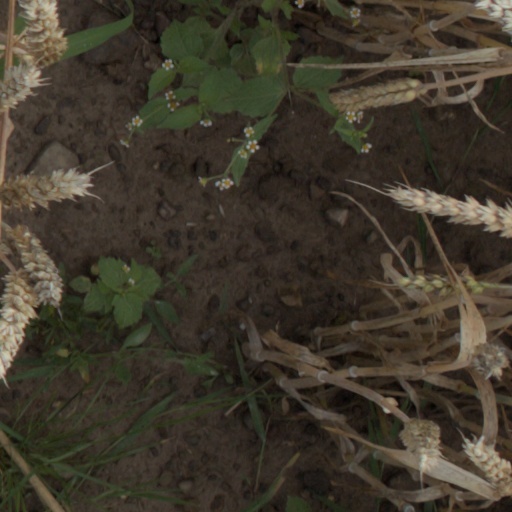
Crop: wheat